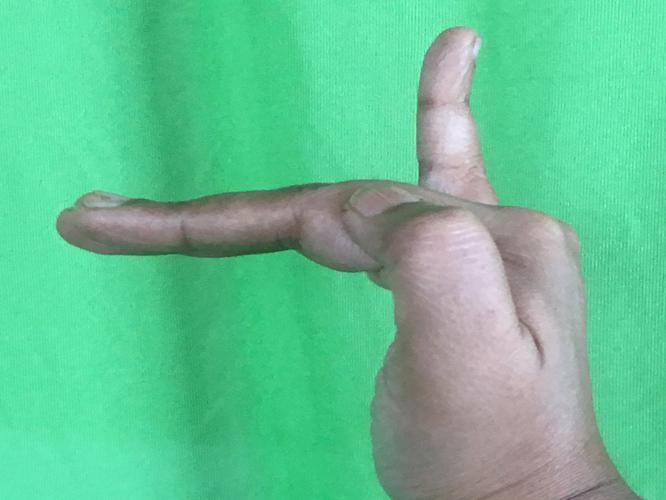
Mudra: Hamsapaksha
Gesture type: double_hand